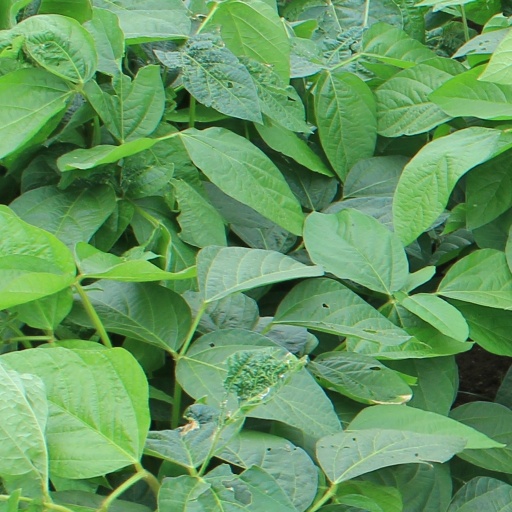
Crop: soybean